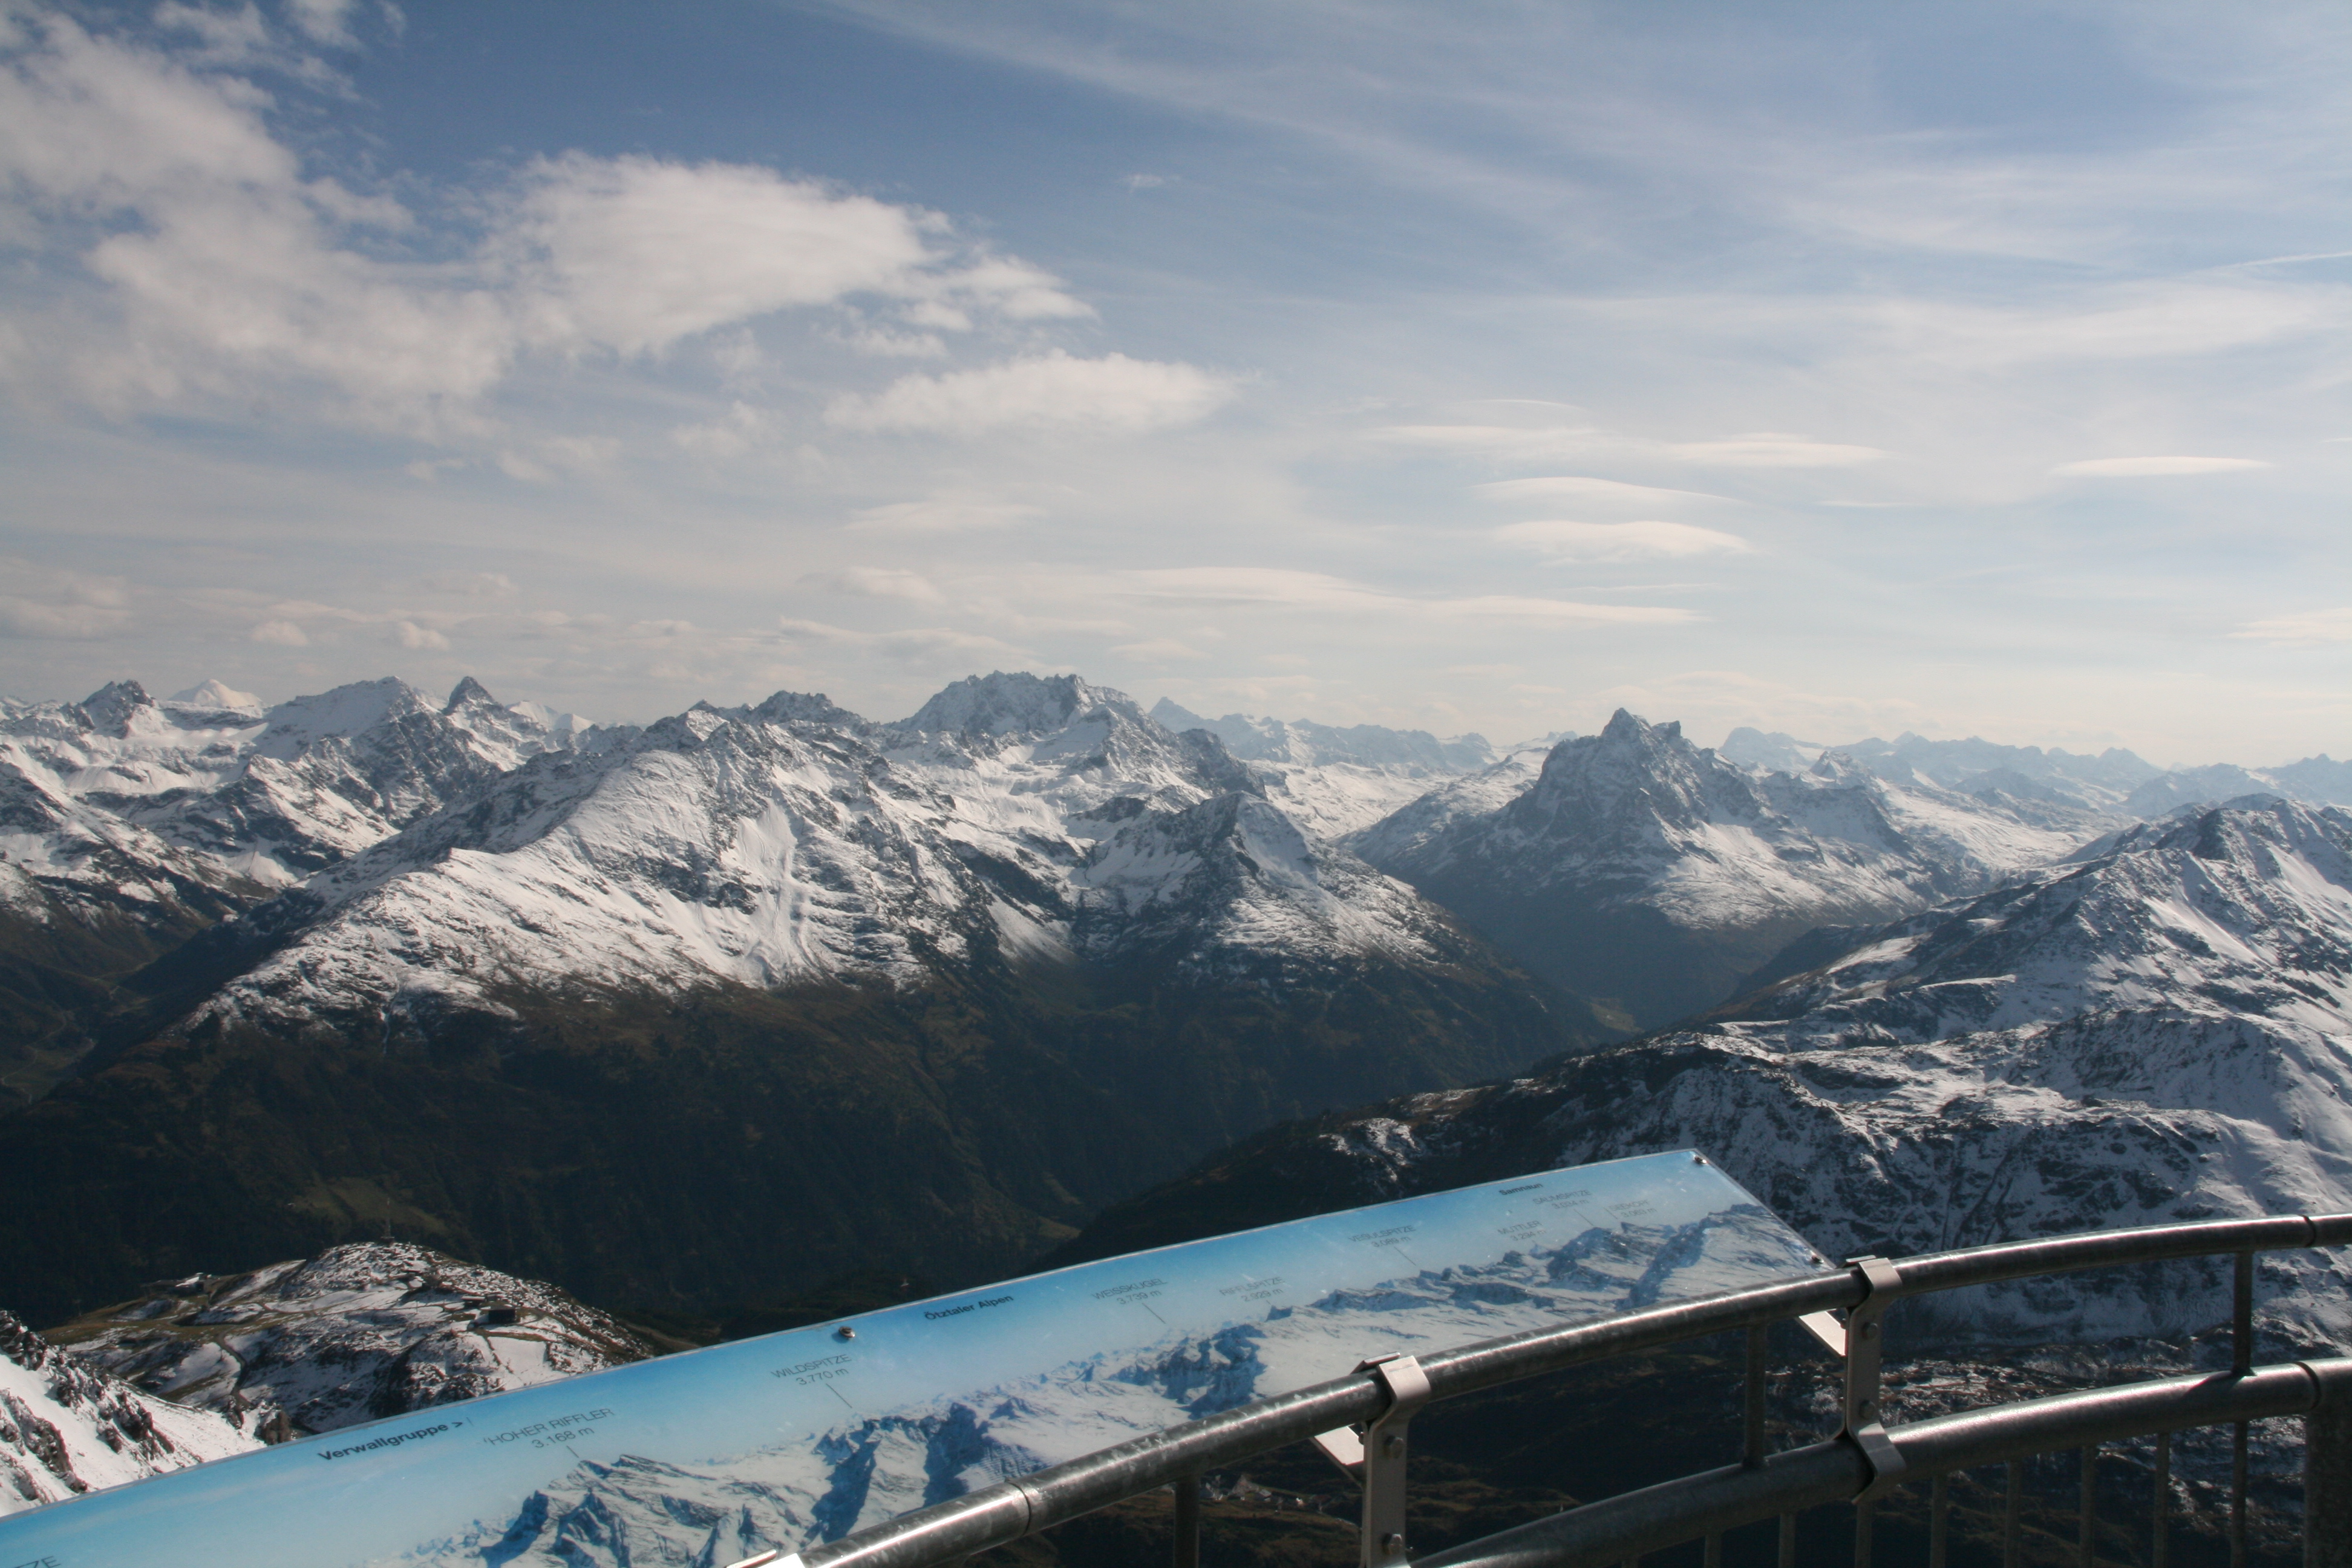
mountain, snow, mountainous landforms, mountain range, alps, ridge, sky, hill station, massif, winter, summit, fell, highland, cloud, mount scenery, hill, ar te, terrain, valley, geological phenomenon, landscape, aerial photography, mountain pass